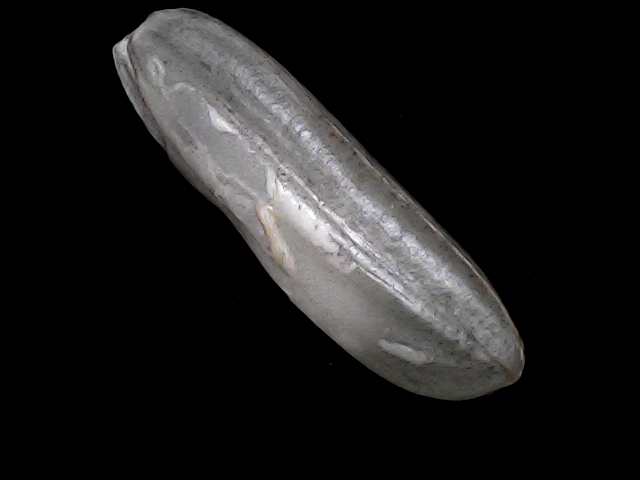
Rice variety: BRRI74